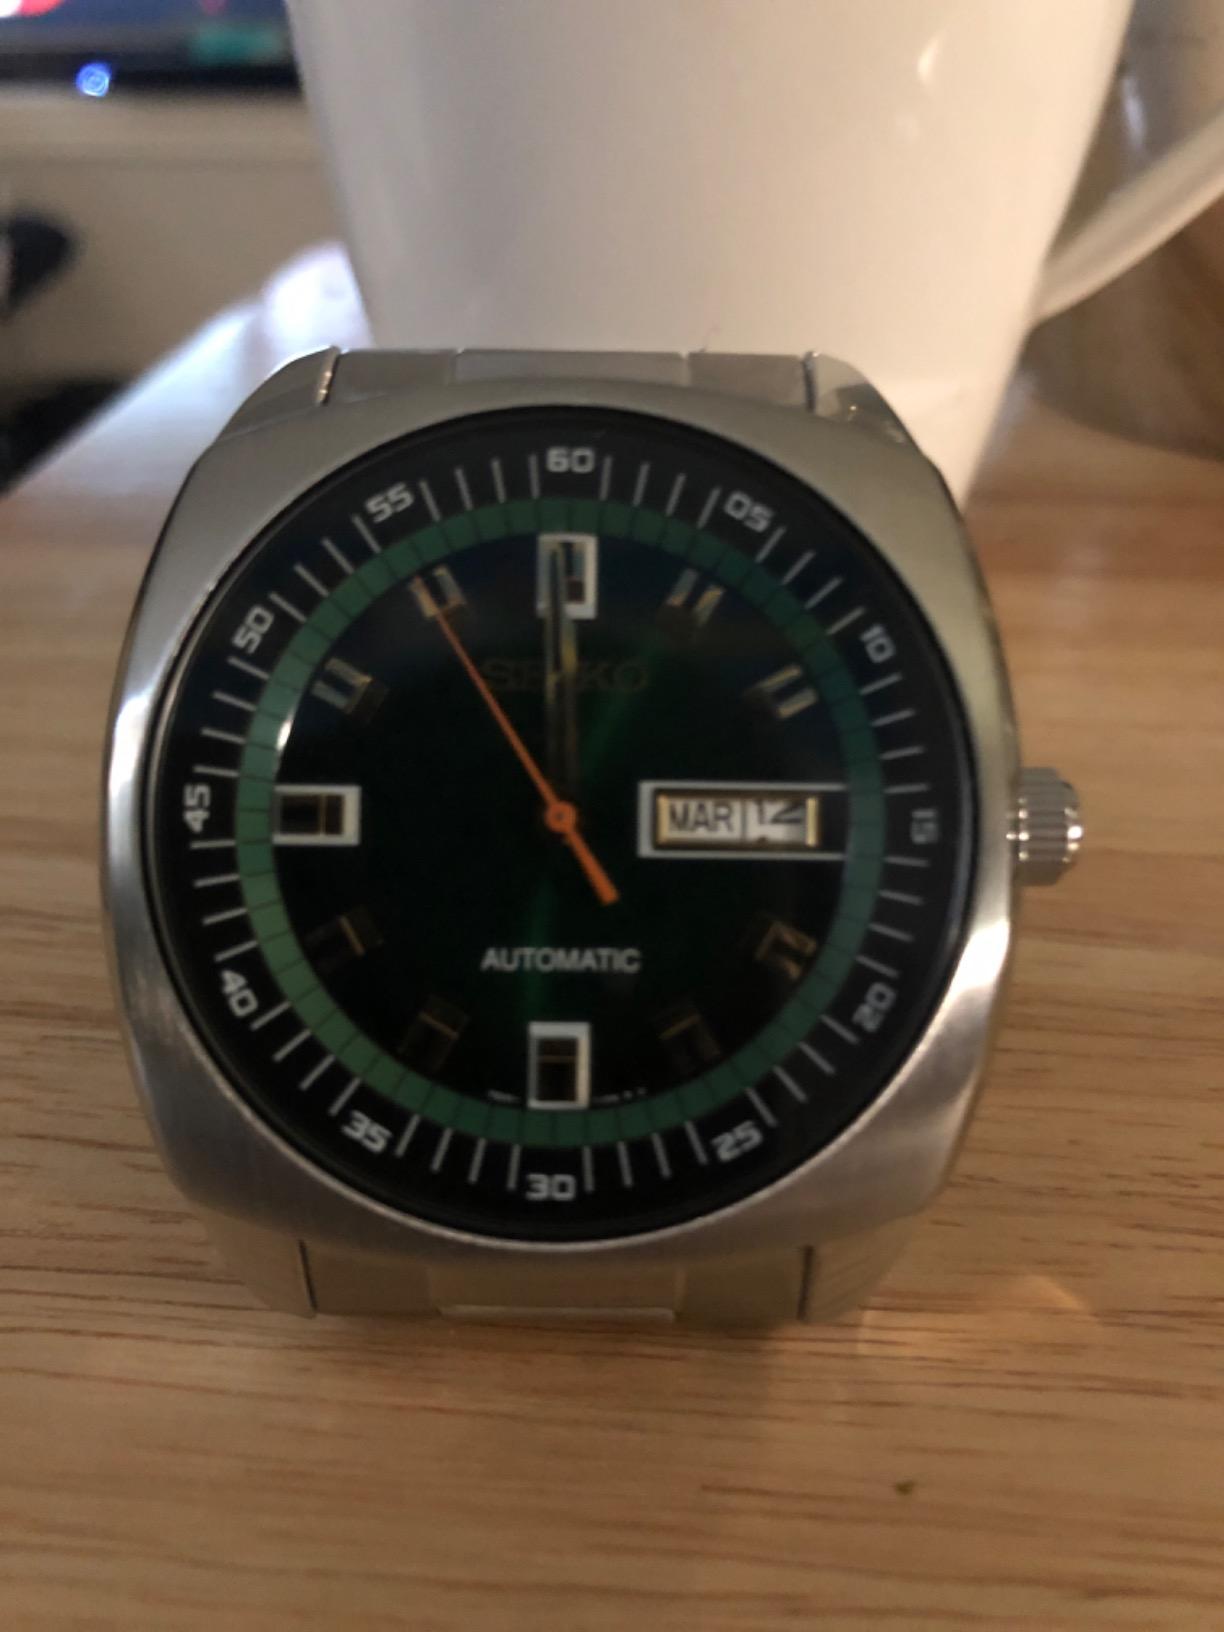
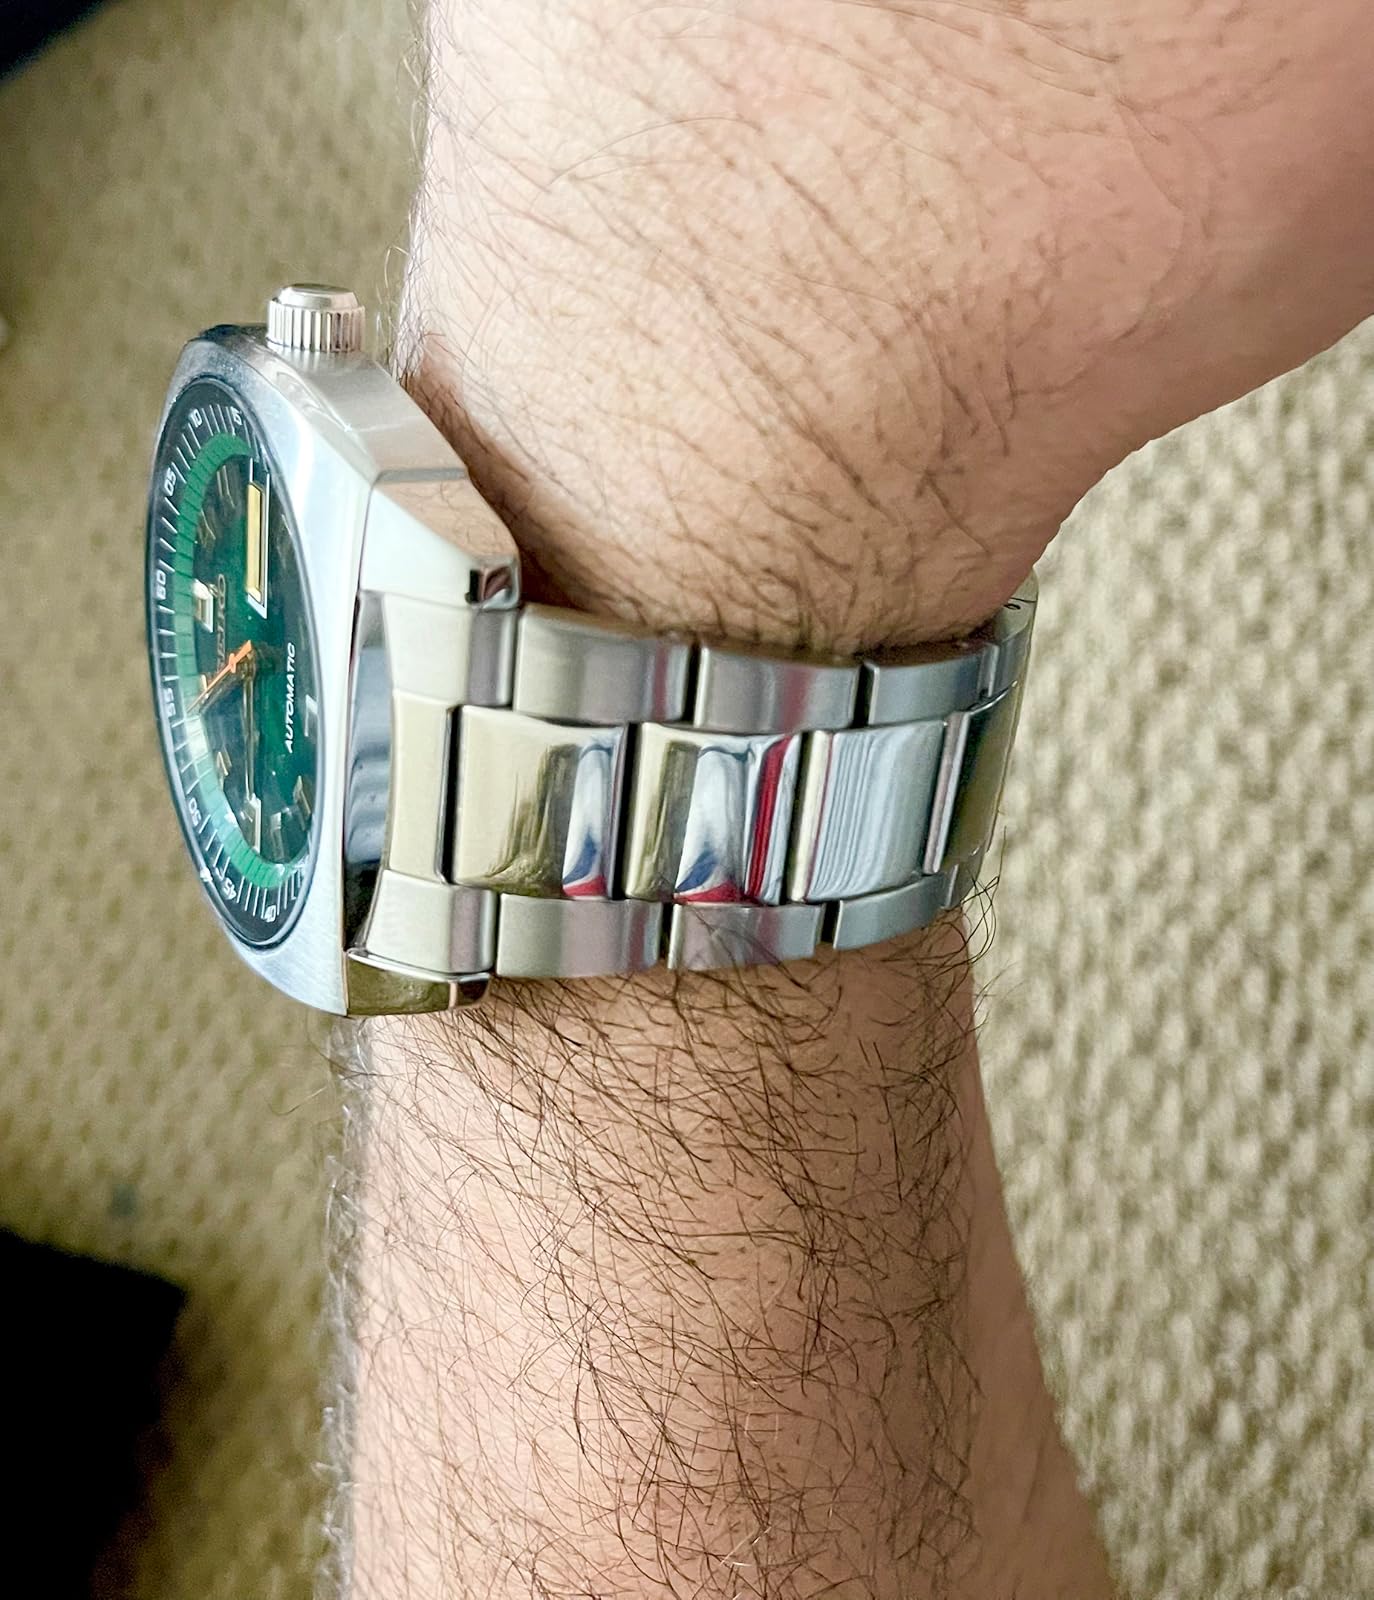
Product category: accessories_watch
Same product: yes